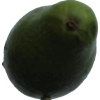
Label: green_avocado